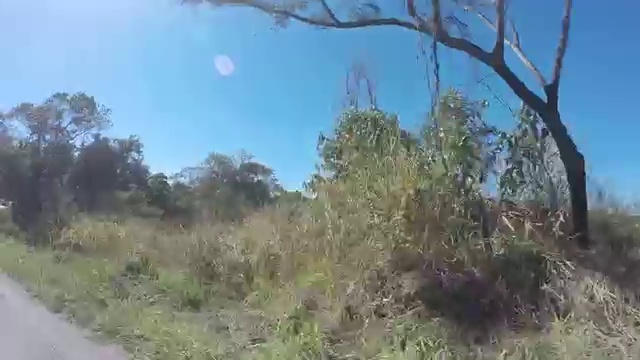
Fire: no
Smoke: no